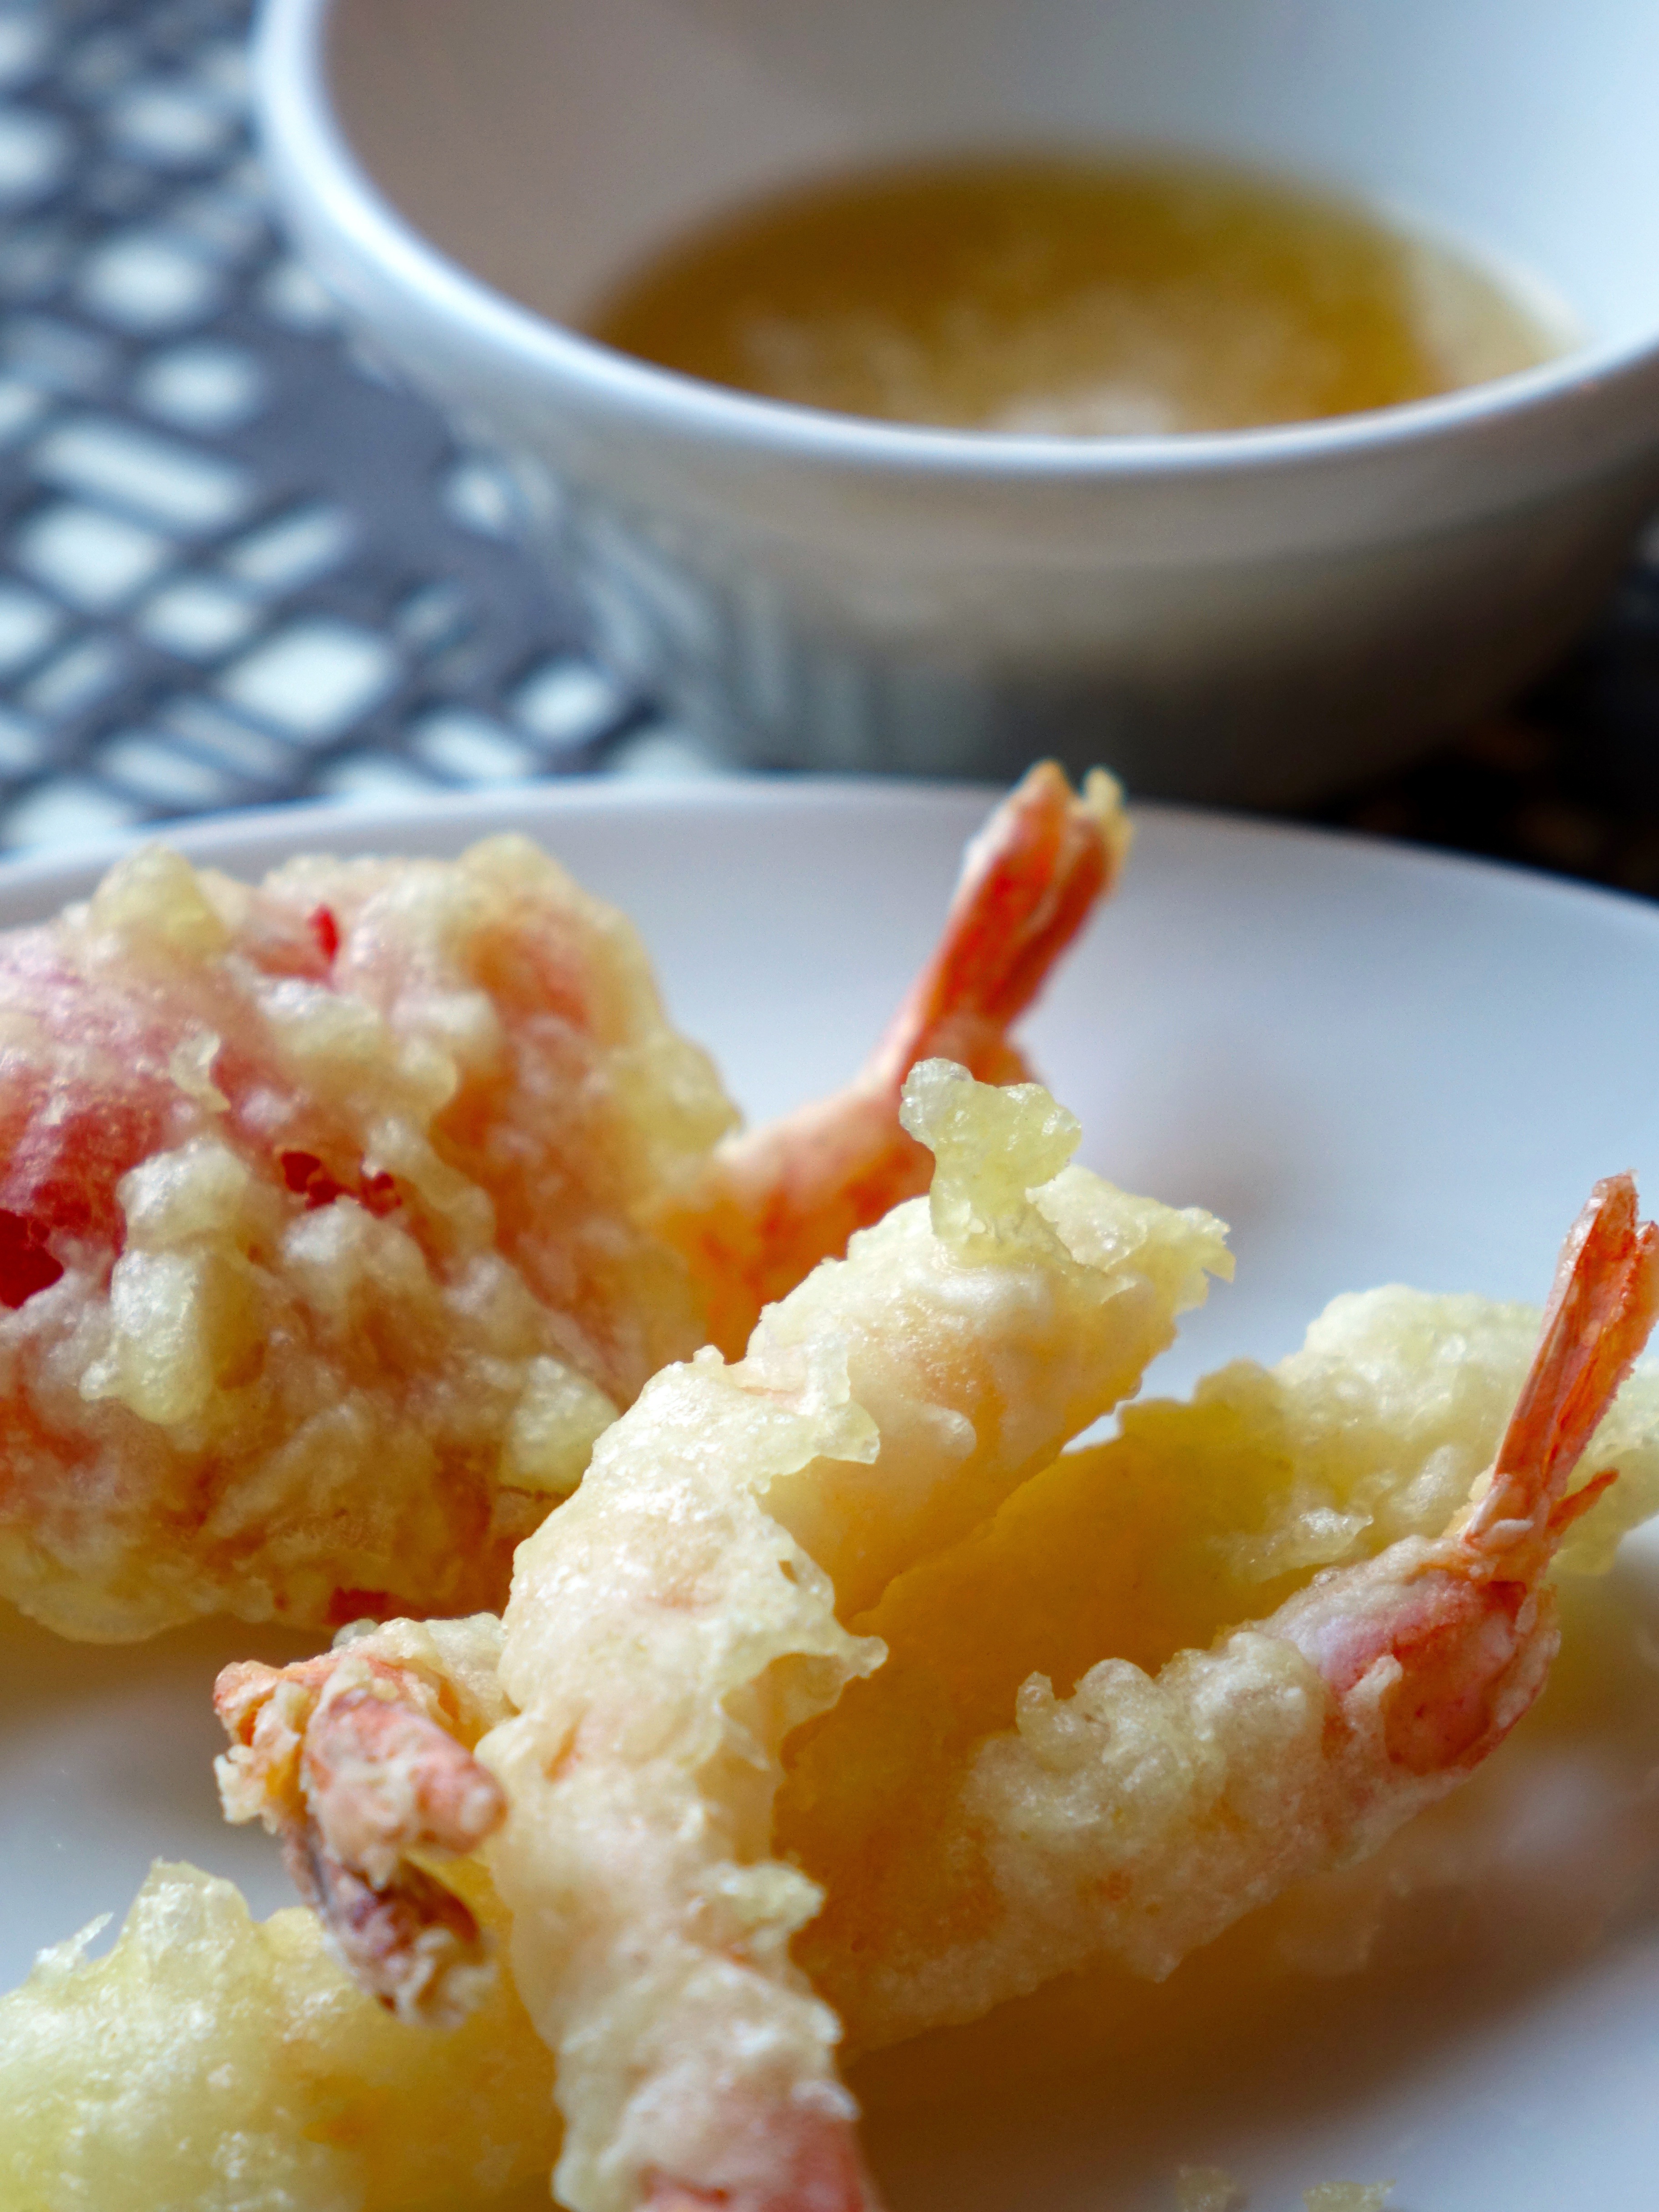
dish, food, produce, seafood, fish, japan, cuisine, shrimp, asian food, fried, japanese, prawn, tempura, fried food, fried prawn